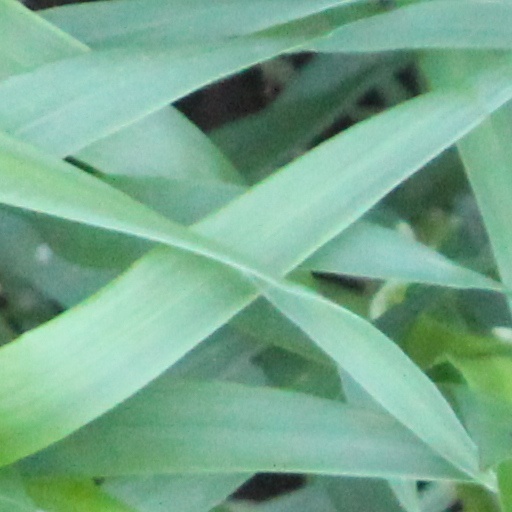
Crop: wheat